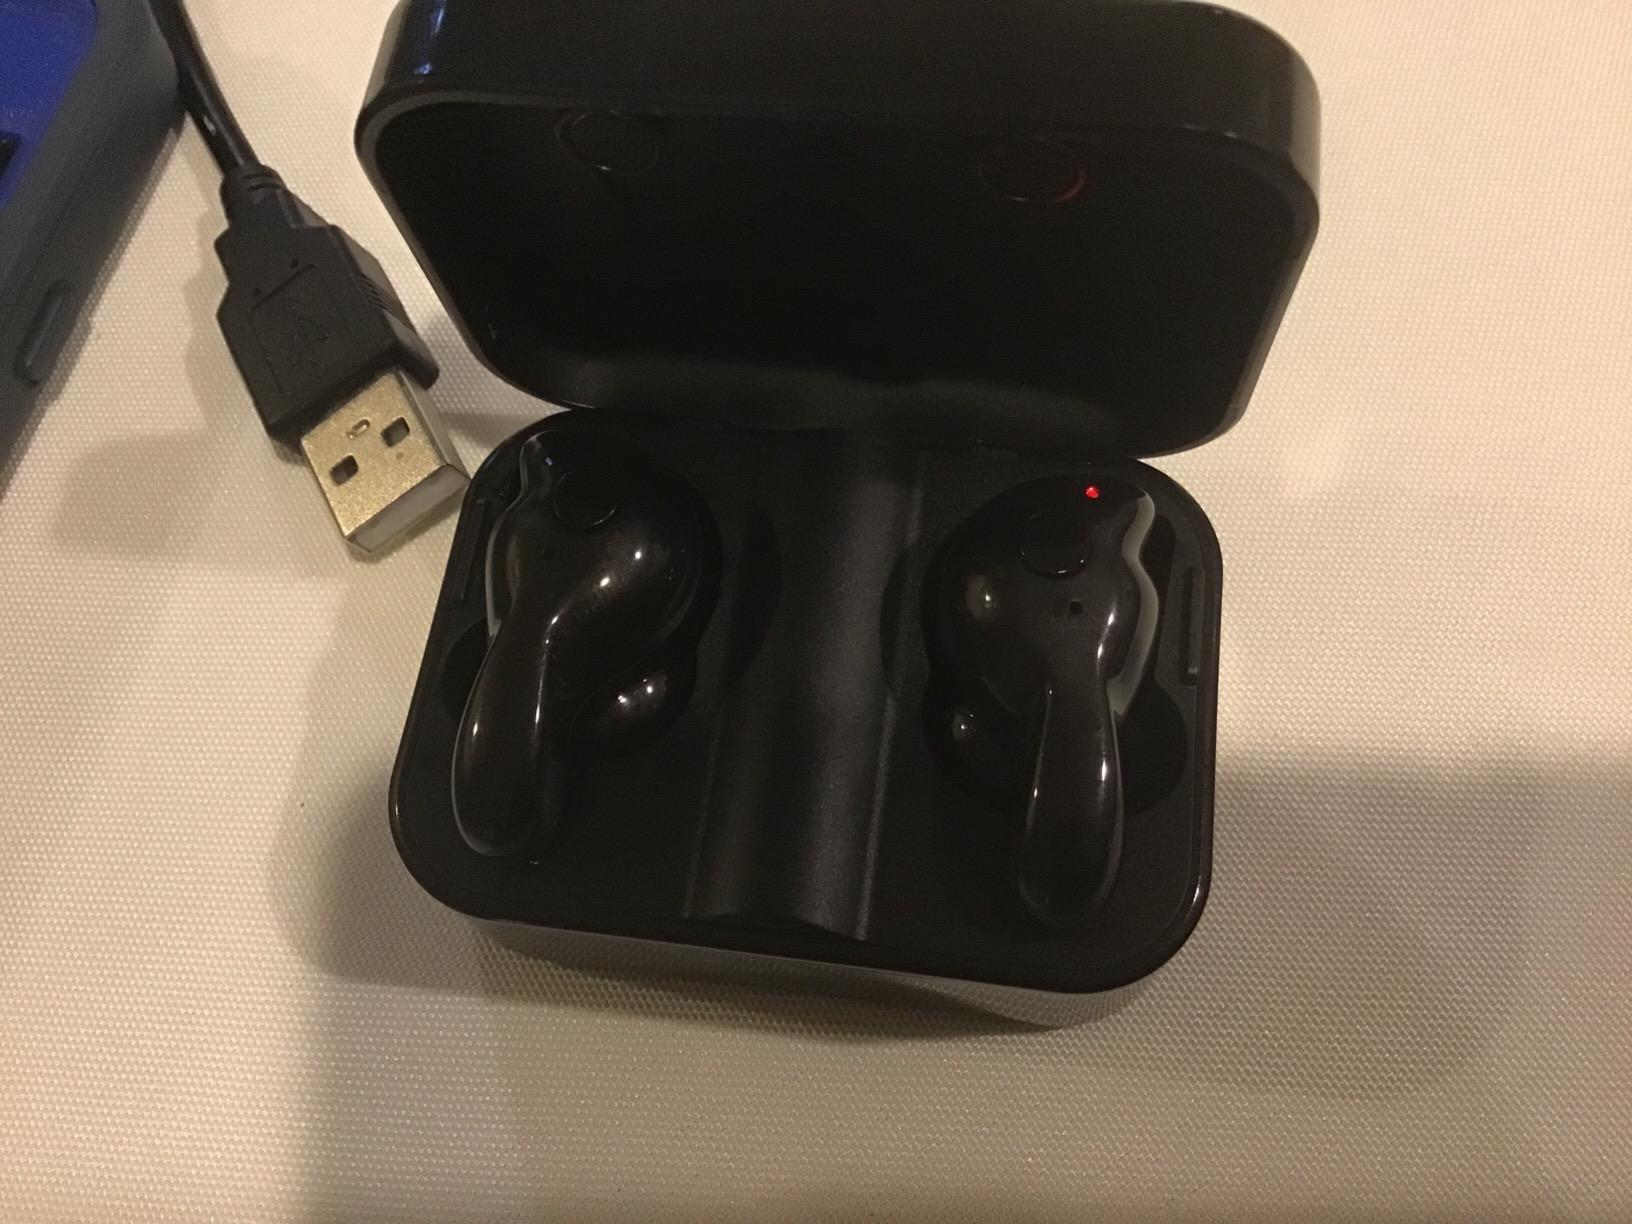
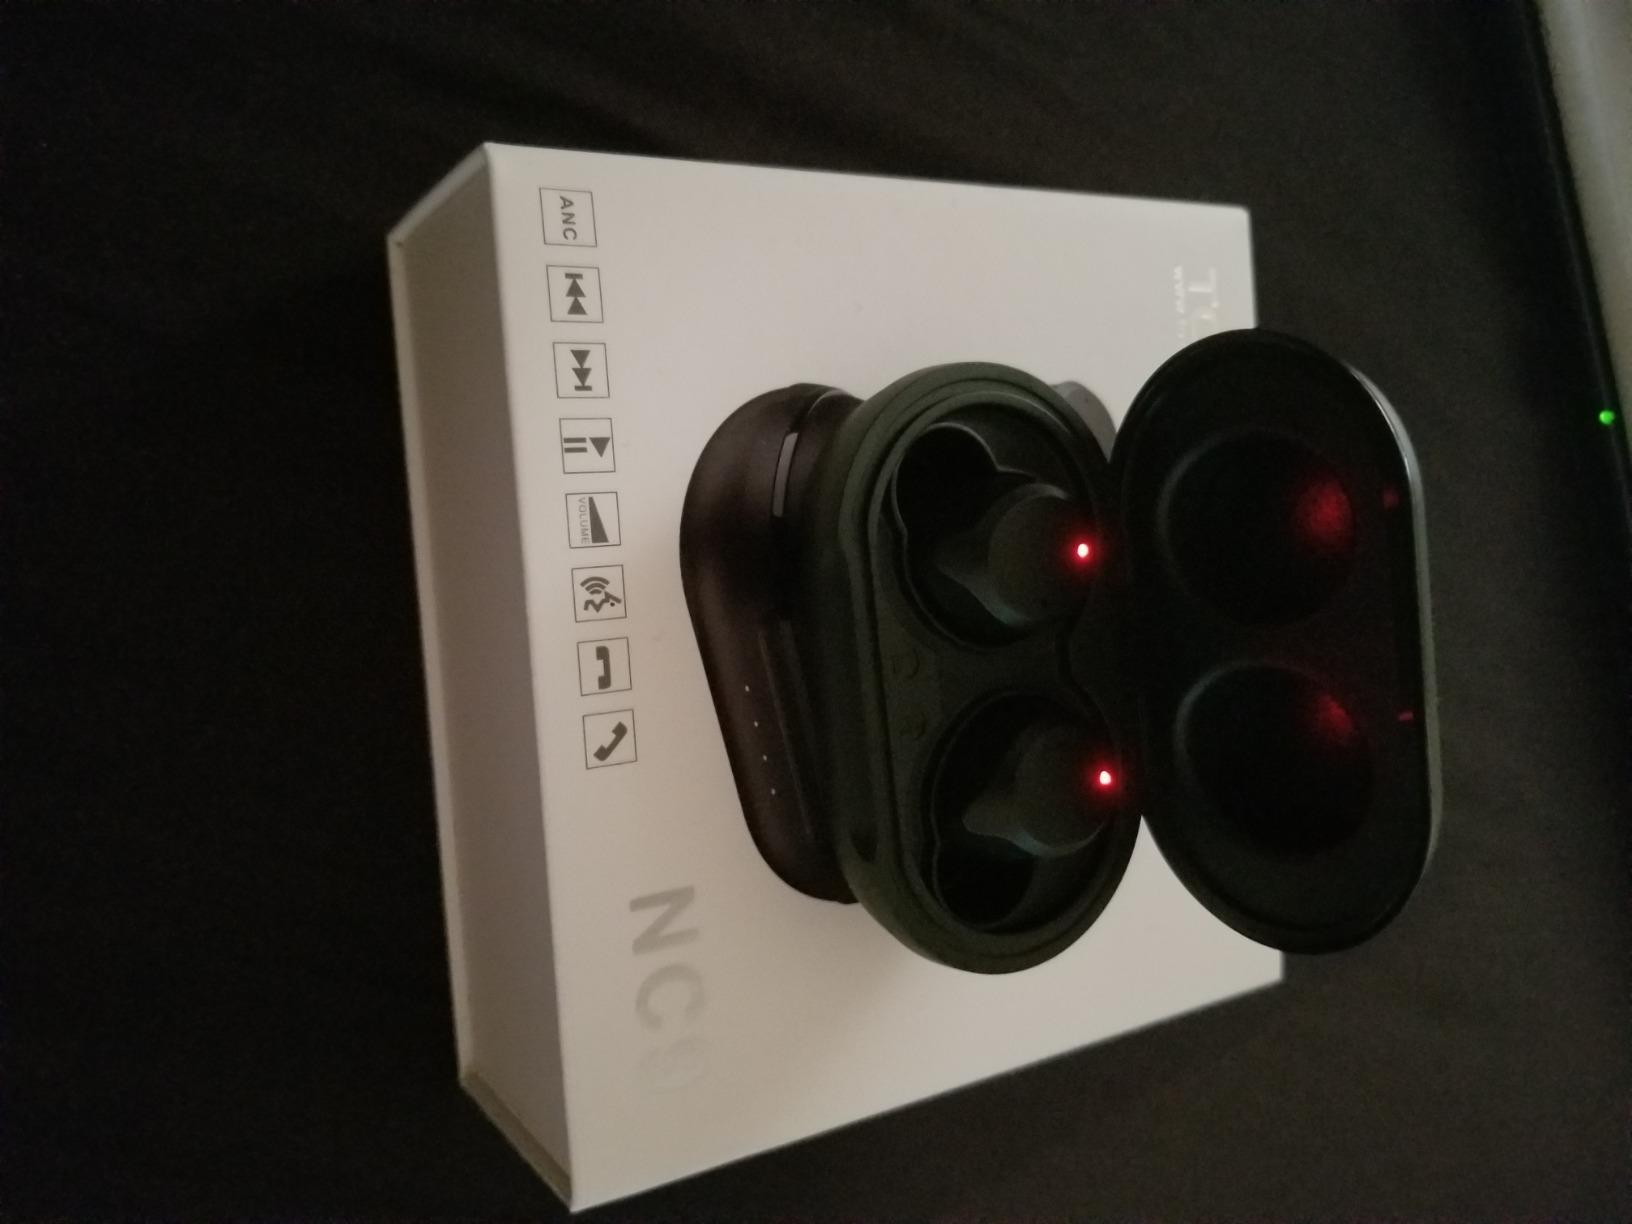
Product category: earbuds
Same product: no